Parasitic jaeger

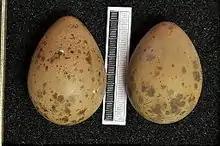
Eggs, Collection Museum Wiesbaden

Identification of juveniles is even more problematic, and it is difficult to separate parasitic jaegers from long-tailed jaegers. Parasitic jaegers are bulkier, shorter-winged, and less tern-like than long-tailed jaegers. They are usually warmer toned, with browner shades, rather than grey. However, they show the same wide range of plumage variation. The flight is more falcon-like. The parasitic jaeger is the most common of the three jaeger species seen from shore.